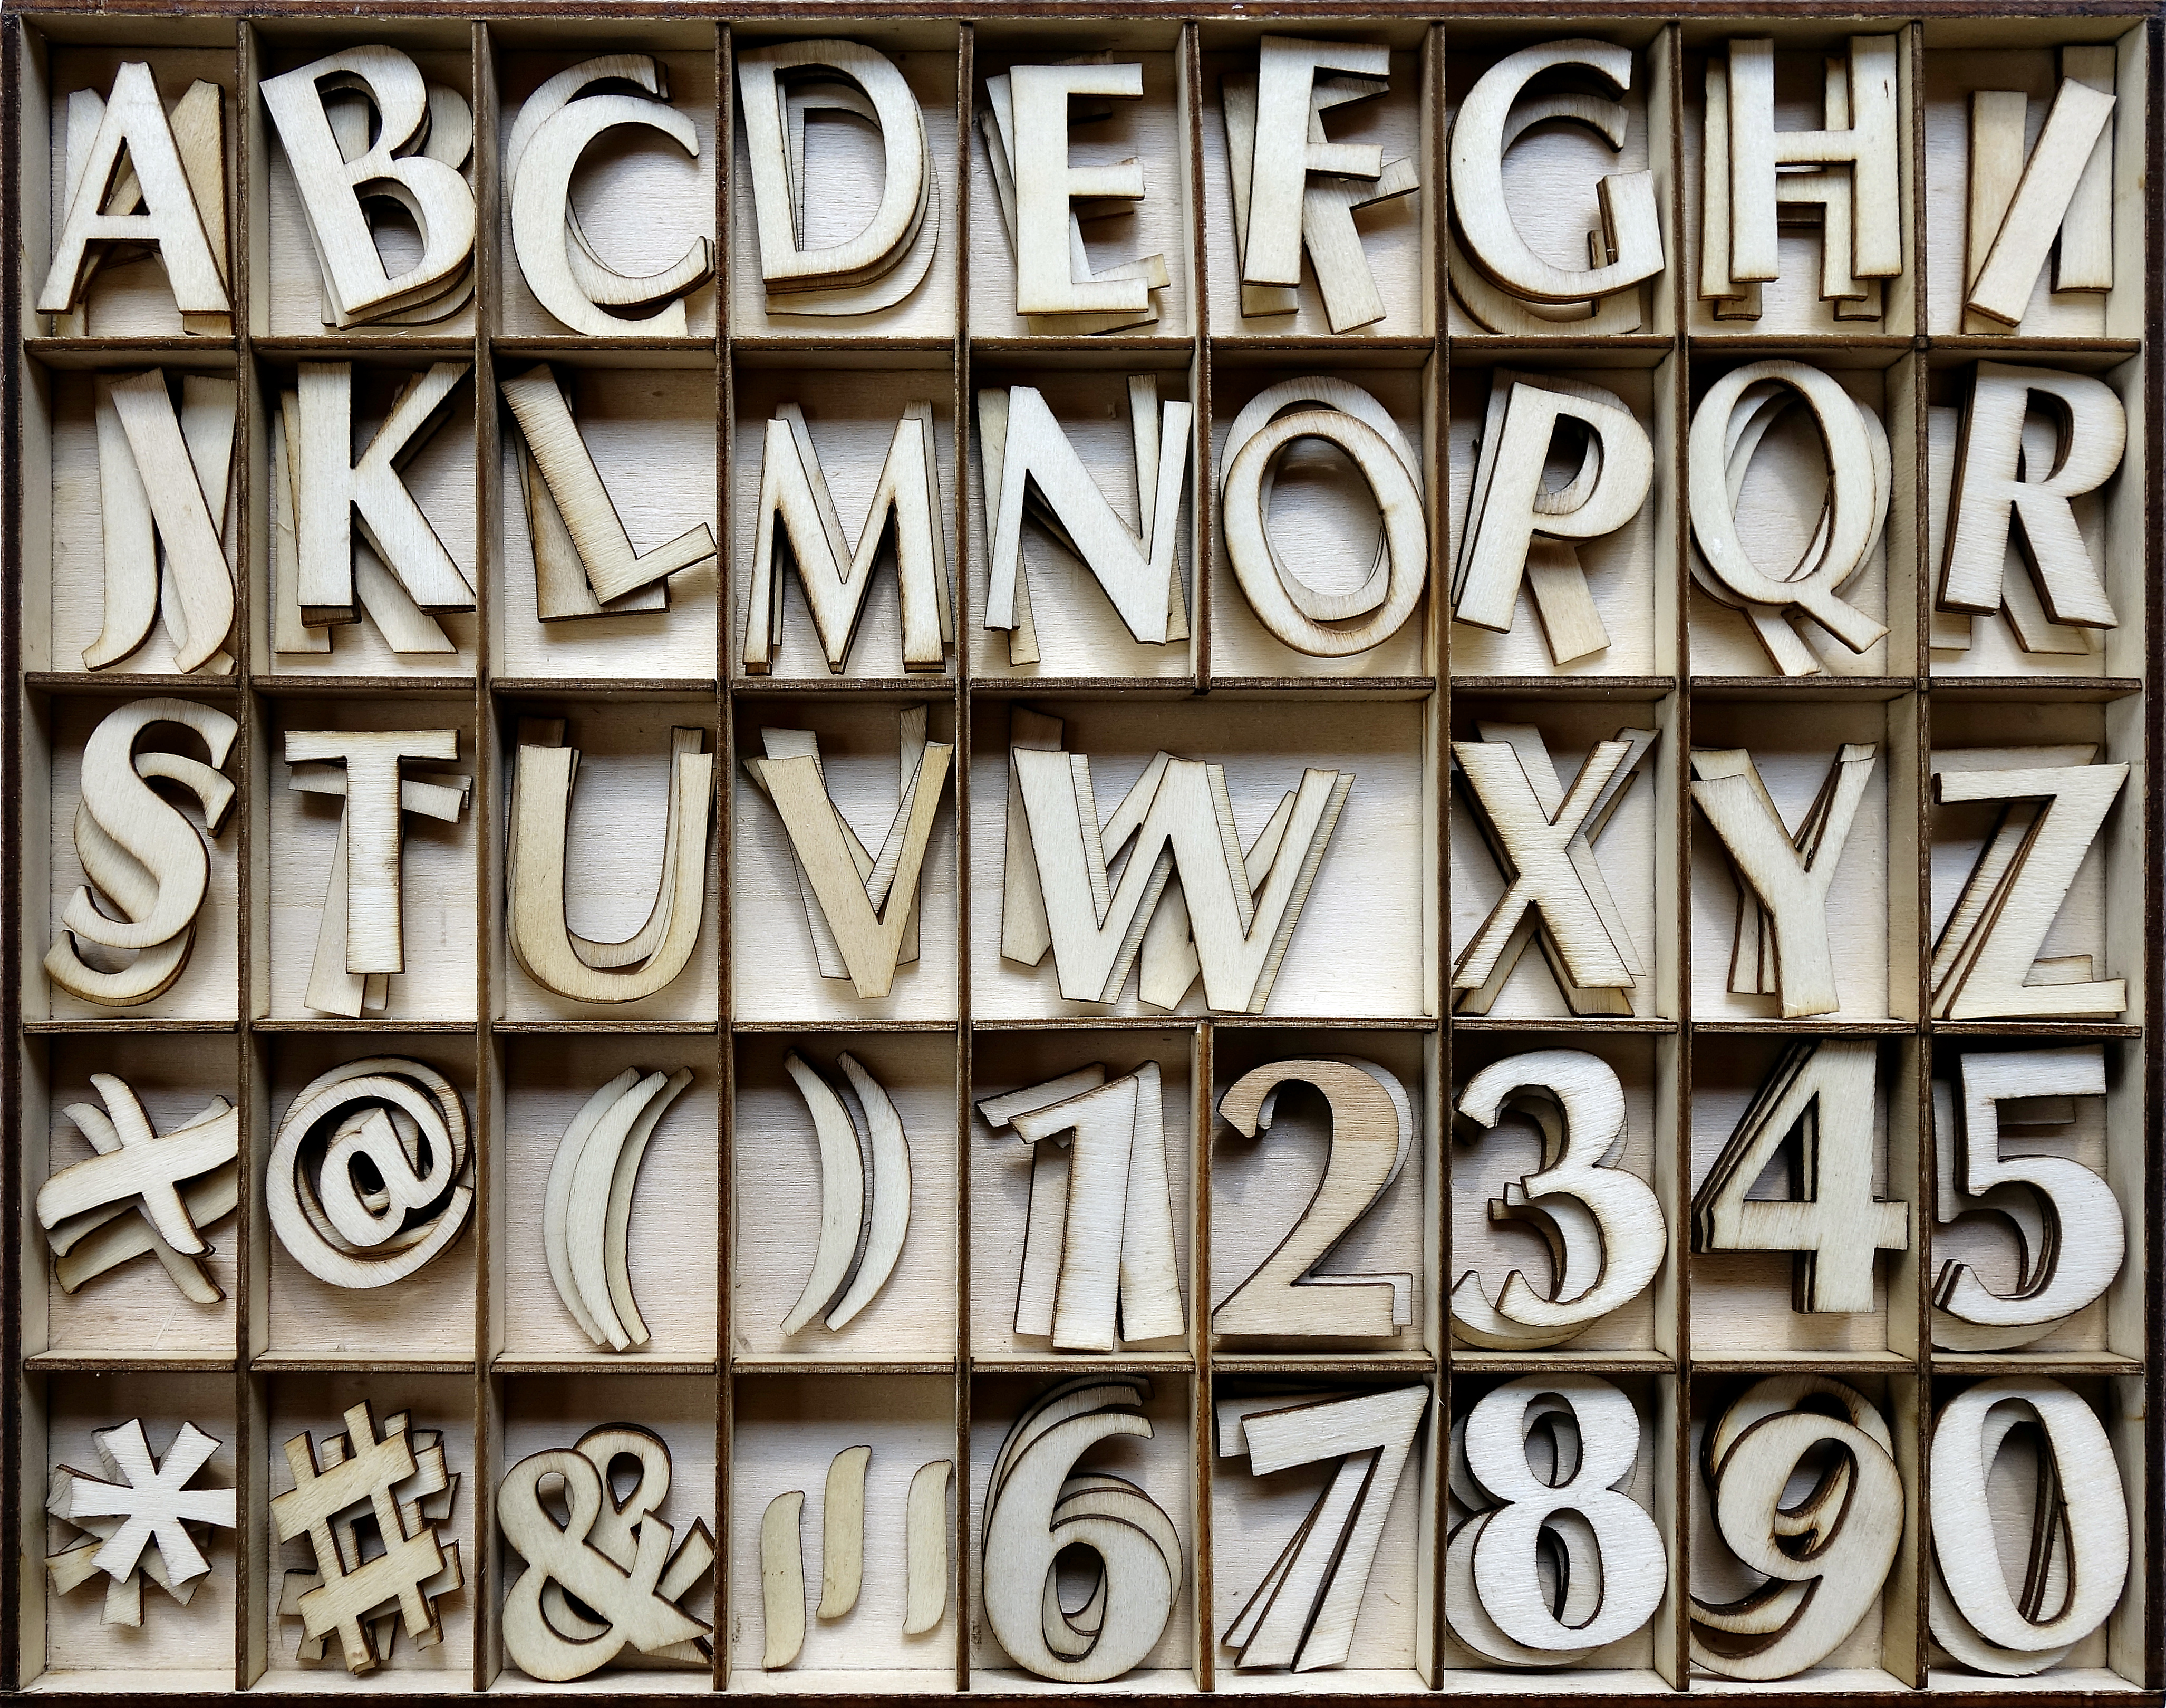
letters, numbers, digits, font, type, alphabet, text, number, pattern, facade, calligraphy, stone carving